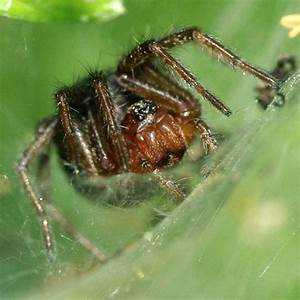
Label: spider